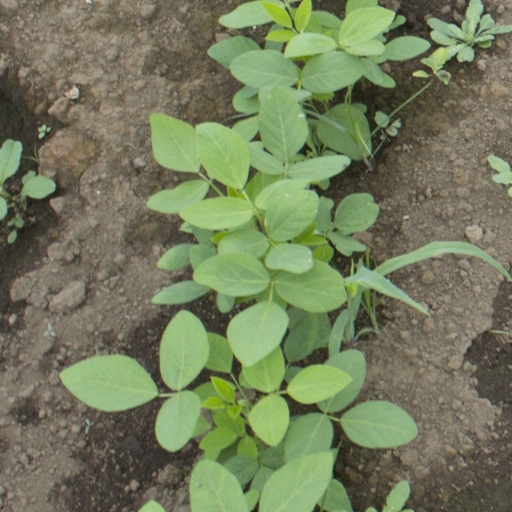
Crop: soybean